Vibe Vixen

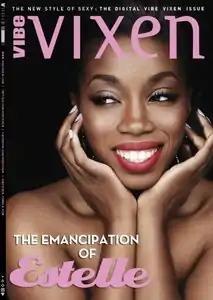
March 2012 digital issue cover

Vibe Vixen is a magazine geared towards female readers of "Vibe Magazine" that covered fashion, beauty, dating, entertainment, sex, and societal issues for "urban minded females". The magazine was initially released in fall of 2004 and sales were considered successful enough for the magazine to be issued on a quarterly basis. The magazine went online in April 2013 and publishes regular content.